Hongshan culture

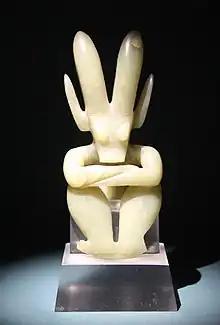
Jade humanoid, Hongshan Culture.

In northeast China, Hongshan culture was preceded by Xinglongwa culture (6200–5400 BC), Xinle culture (5300–4800 BC), and Zhaobaogou culture, which may be contemporary with Xinle and a little later.